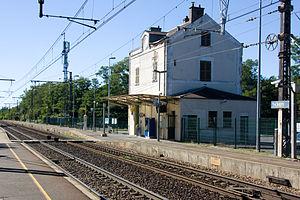
La gare de Thomery est une halte ferroviaire française de la ligne de Paris-Lyon à Marseille-Saint-Charles, située sur le territoire de la commune de Fontainebleau, en forêt à 1,5 km de la commune de Thomery, dans le département de Seine-et-Marne en région Île-de-France.